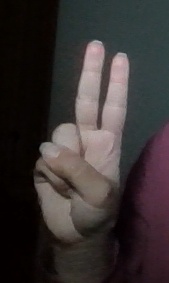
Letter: taa